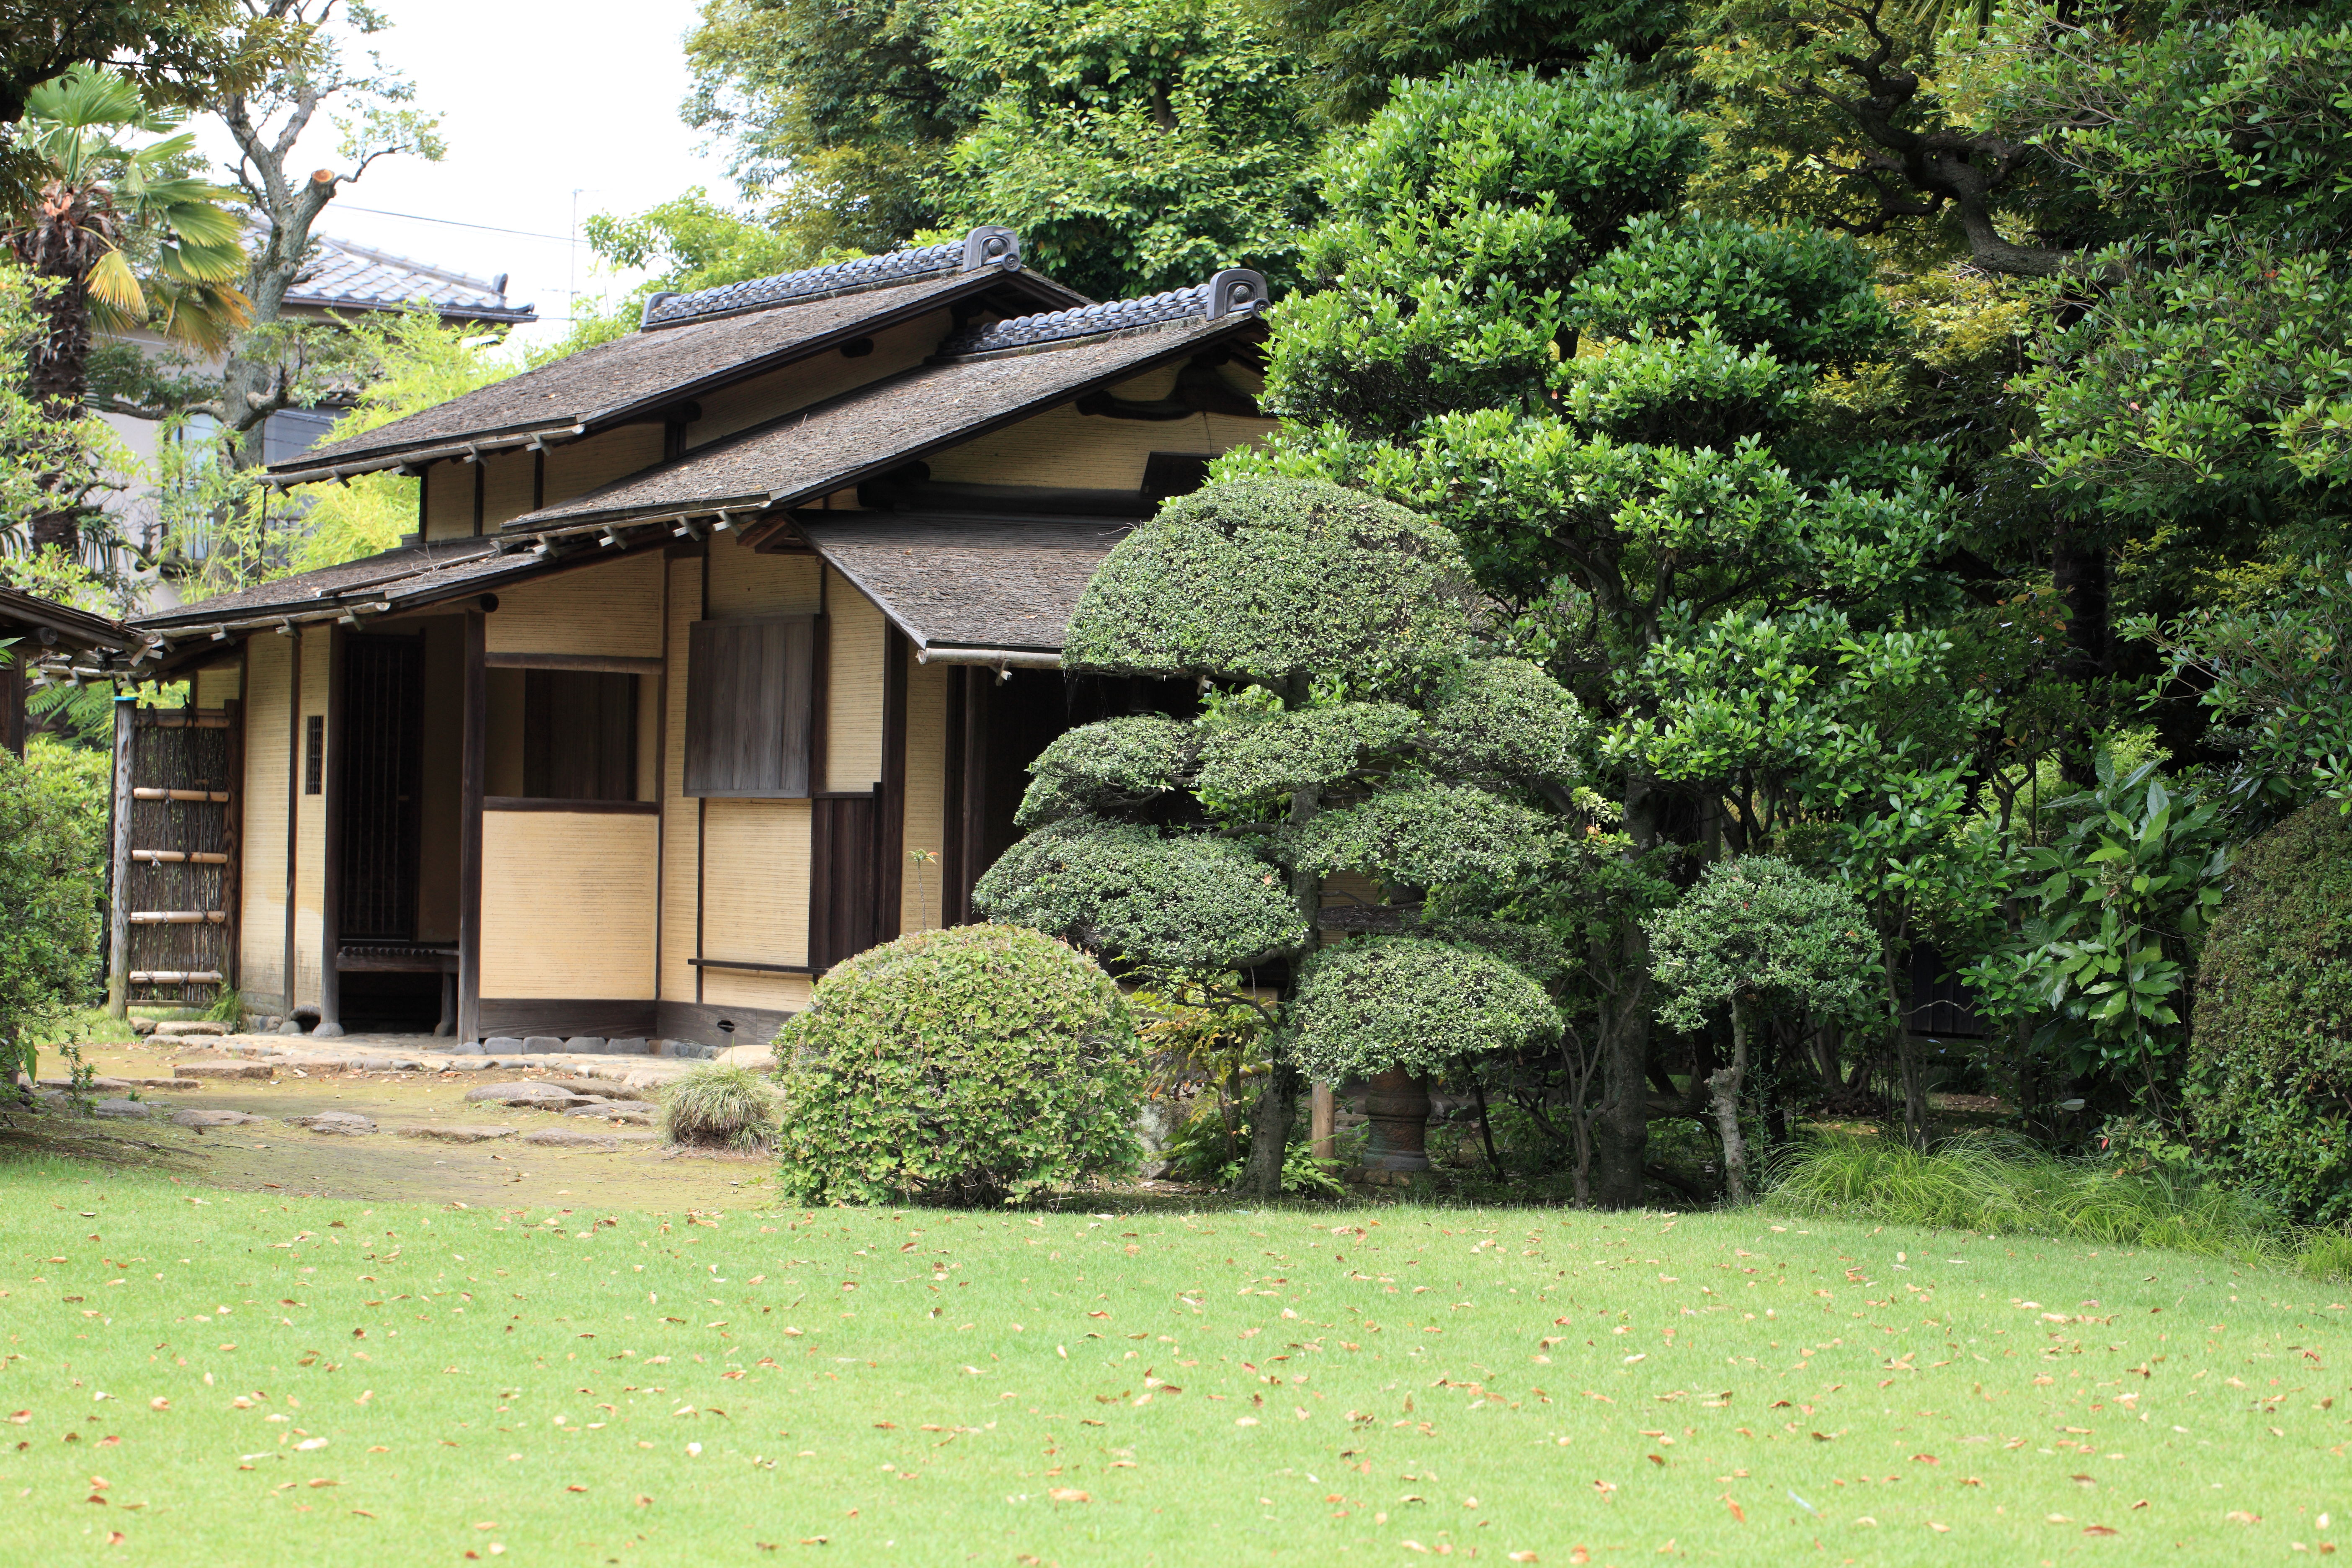
tree, lawn, house, flower, home, high, museum, cottage, backyard, property, garden, cool image, shrub, plantation, 5d, hires, estate, teahouse, i, yard, markii, hi, res, resolution, chiba, chashitsu, chashitu, noda, rural area, woody plant